Jadavpur University

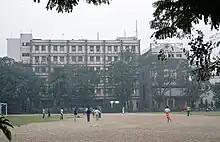
The playground along with Aurobindo Bhavan in the back

The main campus have 7 auditoriums: H.L. Roy Auditorium, Triguna Sen Auditorium, K.P. Basu Memorial Hall, Vivekananda Hall, Anita Banerjee Memorial Hall and Gandhi Bhavan. The campus also has an Open Air Theatre with a seating capacity of around 3000.